Valor Christian College

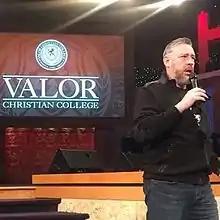
Rod Parsley, founder and chancellor of Valor Christian College, addresses a chapel service.

The college was founded in 1990 by Rodney Lee Parsley, pastor of World Harvest Church, as World Harvest Bible Institute.